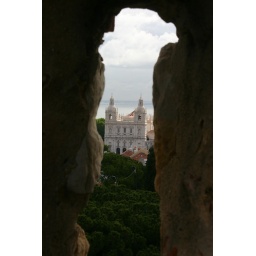
A crack in one of the castle walls provides a view of a church and the sea beyond.